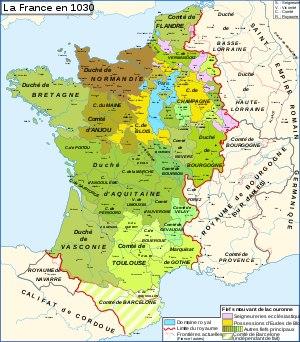
Le titre de Marquis de Gothie ou Margrave de Gothie était un titre de noblesse, parfois assumé par son titulaire comme un signe de suprématie dans la région de Gothie qui était situé dans la région historique de Septimanie dans le sud de la France, qui est devenue plus tard une partie du Languedoc. Le Marquisat comprenait notamment les villes de Narbonne, Agde, Béziers, Melgoy, Nîmes et Uzès, aux IXe et Xe siècles.
« Comte de Quercy » est un titre de noblesse dans la pairie de France, dans le Quercy, un des comtés médiévaux, entre la fin du IXᵉ siècle et la fin du XIIIᵉ siècle :
La maison de Blois-Champagne est une dynastie comtale et royale du Moyen Âge. Ses principaux membres ont donné des comtes de Blois, de Chartres, de Châteaudun, de Troyes, de Meaux, de Champagne, des ducs de Bretagne et duc de Normandie, des rois de Navarre, un roi de Jérusalem, un roi d'Angleterre ainsi que des comtes d'Aumale et de Boulogne. Maison fondée au Xᵉ siècle, elle fut très puissante au Moyen Âge. Ses membres contrôlèrent les comtés de Blois et de Champagne, ainsi que l’archevêché de Bourges et encerclaient le domaine royal capétien, avant d'acquérir la couronne de Navarre. La branche aînée prend fin officiellement en 1305, avec la mort de la reine de France, Jeanne de Navarre.
Le Périgord est une région historique française correspondant à un ancien comté qui recouvrait approximativement l'actuel département français de la Dordogne, en région Nouvelle-Aquitaine. Cette région est essentiellement rurale et marquée par un large patrimoine culturel, archéologique et historique.
Déols est une commune française située dans le département de l'Indre, en région Centre-Val de Loire.
La Champagne est une ancienne province française, formée en 1065 à partir d'un comté palatin par la réunion autour de Provins, troisième métropole du Royaume de France, de comtés issus du démantèlement de la fraction occidentale de l'Austrasie mérovingienne, c'est-à-dire l'est de la France. Elle recouvrait l'ex région administrative Champagne-Ardenne, le sud du département de l'Aisne et la majeure partie du département de Seine-et-Marne jusqu'à la Brie française. Elle s'étendait à l'ouest sur la Brie mouvante, qui est située entre le cours supérieur de l'Yerres et la via Agrippa. Au nord, la frontière changeante avec la Principauté de Liège incluait Sugny et excluait Givet. Son terroir a donné son nom au vignoble de Champagne.
Situé en Berry, Sancerre domine la vallée de la Loire depuis son piton situé à 312 mètres d’altitude.
Le territoire du comté de Sens correspond principalement à celui du Sénonais, autour de la ville de Sens dans le nord de l'actuel département de l'Yonne et le duché de Bourgogne de l'époque. Une partie du comté s'étendait aussi sur la province de Champagne, dépendant pour cette part du comté de Troyes.
Guillaume Aigret est comte de Poitiers de 1039 à 1058 sous le nom de Guillaume V, et duc d'Aquitaine sous le nom de Guillaume VII durant la même période.
L’hérésie d'Orléans est une affaire d'hérésie rapportée par plusieurs textes et chroniques du XIᵉ siècle selon lesquels, en 1022, une douzaine des plus érudits parmi les chanoines de la cathédrale d'Orléans, liés notamment à l'entourage de la reine Constance d'Arles, furent brûlés comme hérétiques sur ordre du roi capétien Robert le Pieux. Ce fut le premier bûcher de la chrétienté médiévale. Tant par la sévérité du châtiment que par la qualité intellectuelle des accusés, l'affaire d'Orléans, procès d'une « hérésie savante », est un cas singulier au sein du « printemps des hérésies » que semble constituer le XIᵉ siècle.
Eudes de Poitiers ou Eudes d'Aquitaine est duc de Gascogne en 1032, et comte de Poitiers et duc d'Aquitaine en 1038.
Le château de Largentière est un château situé sur la commune de Largentière dans le département de l'Ardèche.
La mouvance est un concept de droit féodal qui désigne l'ensemble des fiefs et arrière-fiefs soumis à l'hommage à un souverain. Elle se distingue ainsi du domaine royal, qui sont les biens tenus en propre par le souverain. Elle procède du démembrement des royaumes par l'aliénation des fiefs dans le cadre de la féodalité.
Guillaume le Gros fut comte de Poitiers de 1030 à 1038 sous le nom de Guillaume IV et duc d'Aquitaine sous le nom de Guillaume VI durant la même période.
En France, le domaine royal désigne l'ensemble des terres, des biens et des droits relevant directement du pouvoir du roi au sein du royaume de France.
Le royaume de France est le nom historiographique donné à différentes entités politiques de la France au Moyen Âge et à l'époque moderne. Selon les historiens, la date de création du royaume est associée à un de ces trois événements majeurs : l'avènement de Clovis en 481 et l'extension des royaumes francs, le partage de l'Empire carolingien en 843 et l'élection d'Hugues Capet en 987. Il prend fin lors de la Révolution française en 1792 avant de réapparaître brièvement de 1814 à 1848.
Le comté de Sens était un fief médiéval situé sur l'ancien territoire du Sénonais autour de la ville de Sens dans le nord de l'actuel département de l'Yonne, en Bourgogne. Un premier comte de Sens est mentionné pour la première fois à la fin du VIIᵉ siècle mais le comté devint réellement héréditaire sous la dynastie des Fromonides, dans la mouvance de la Champagne au Xᵉ siècle. La prise de la ville par le second roi capétien Robert II le pieux en 1015 rattache le comté au domaine royal dont il constitue la première acquisition féodale. Le Bailliage de Sens créé par le Roi Robert II sur le territoire du comté devient ainsi le premier bailliage de France et le titre s'éteint définitivement en 1055 à la mort de son dernier titulaire Renard II le vieux qui en avait gardé l'usufruit par traité.
Le comté de Champagne et de Brie est issu de la réunion des terres de la dynastie des Thibaldiens, c'est-à-dire la branche issue de Thibaut « le Tricheur » : comté de Meaux, comté de Troyes.
Le Royaume d'Arles était un État féodal qui a existé de 933 à 1378, incorporé au Saint-Empire romain germanique à partir de 1032.